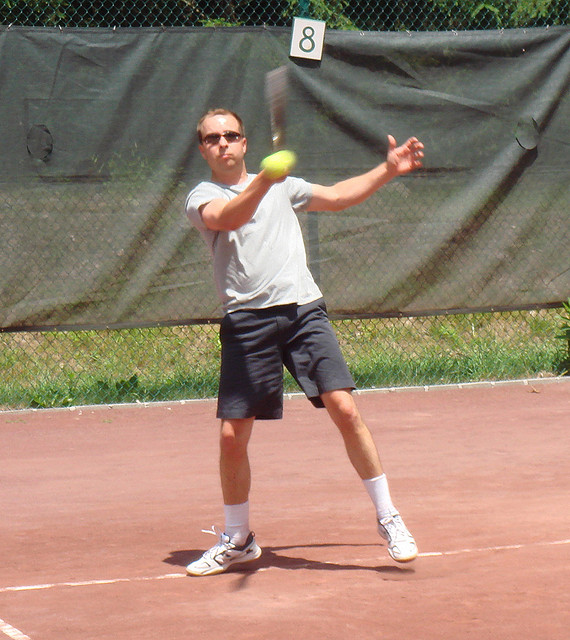
người đàn ông đang vung vợt đỡ bóng tennis